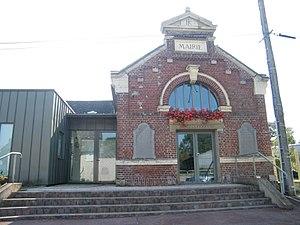
Saint-Maxent, Somme, Fr, mairie datée de 1898.
Saint-Maxent est une commune française située dans le département de la Somme, en région Hauts-de-France.